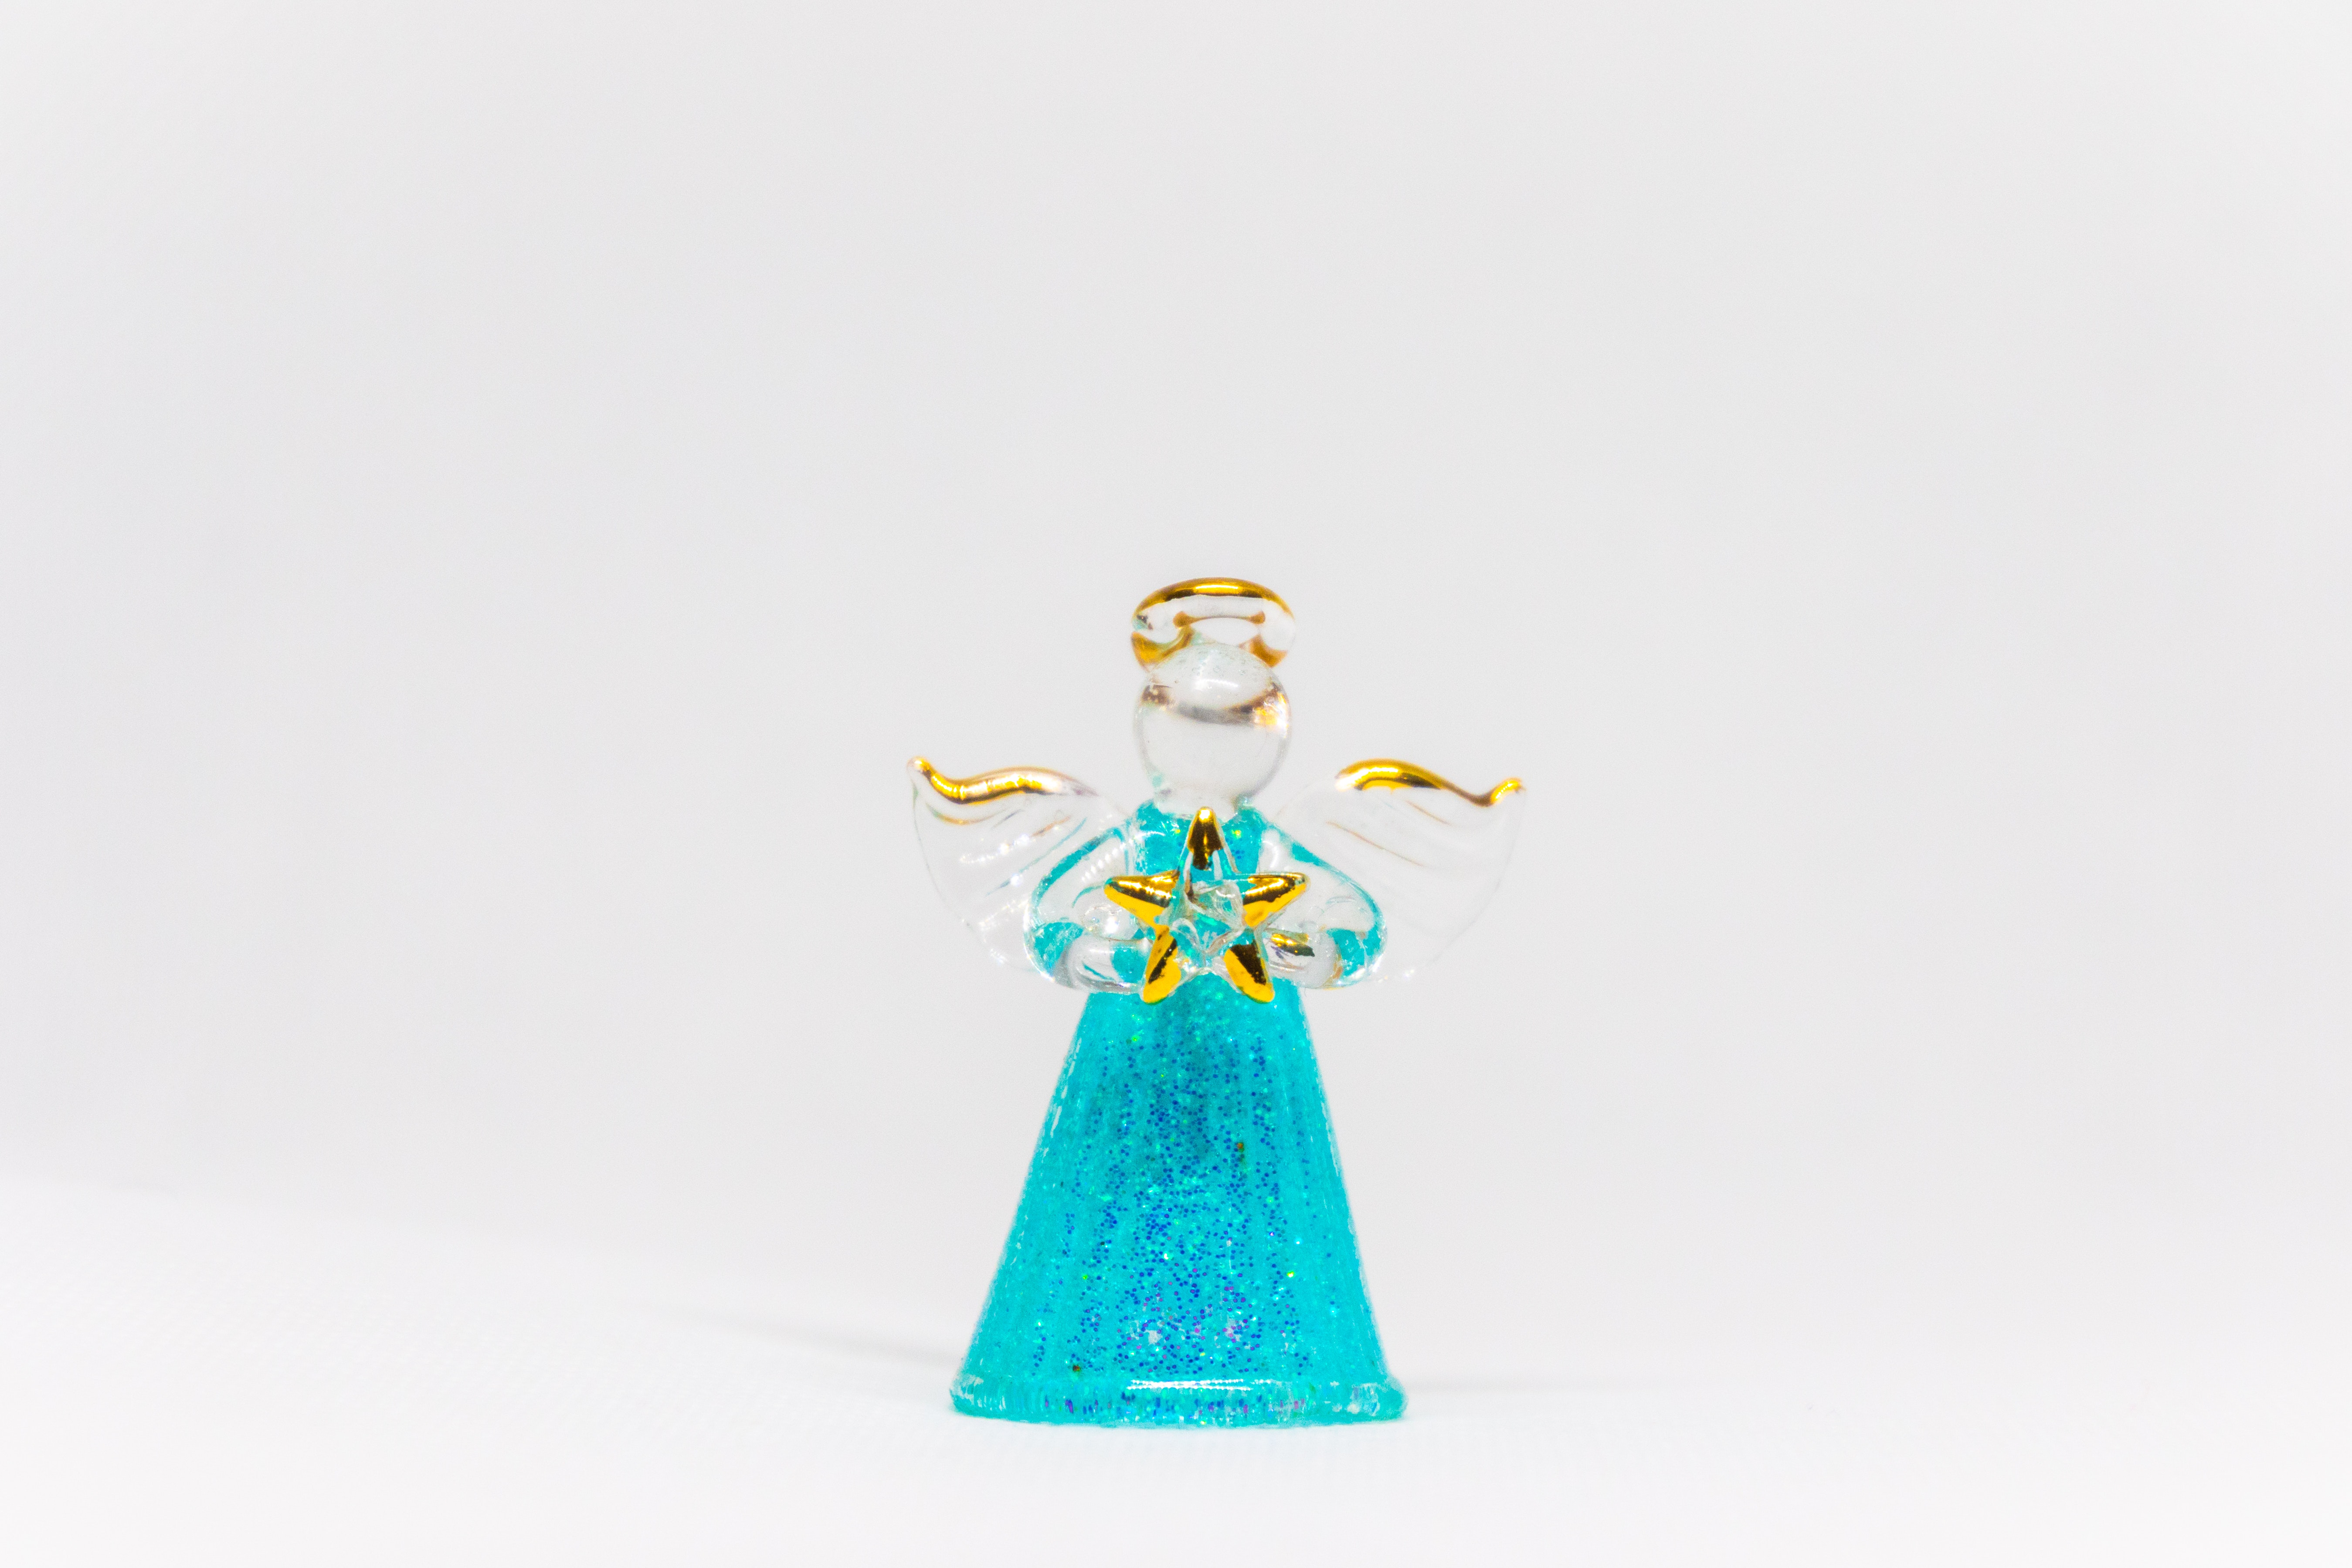
figurine, turquoise, toy, doll, dress, costume design, fashion design, fictional character, art